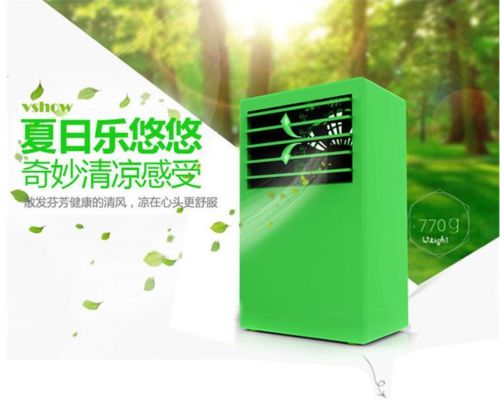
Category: fan